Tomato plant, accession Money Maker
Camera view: horizontal (90 deg, fisheye); turntable rotation: 0 degrees
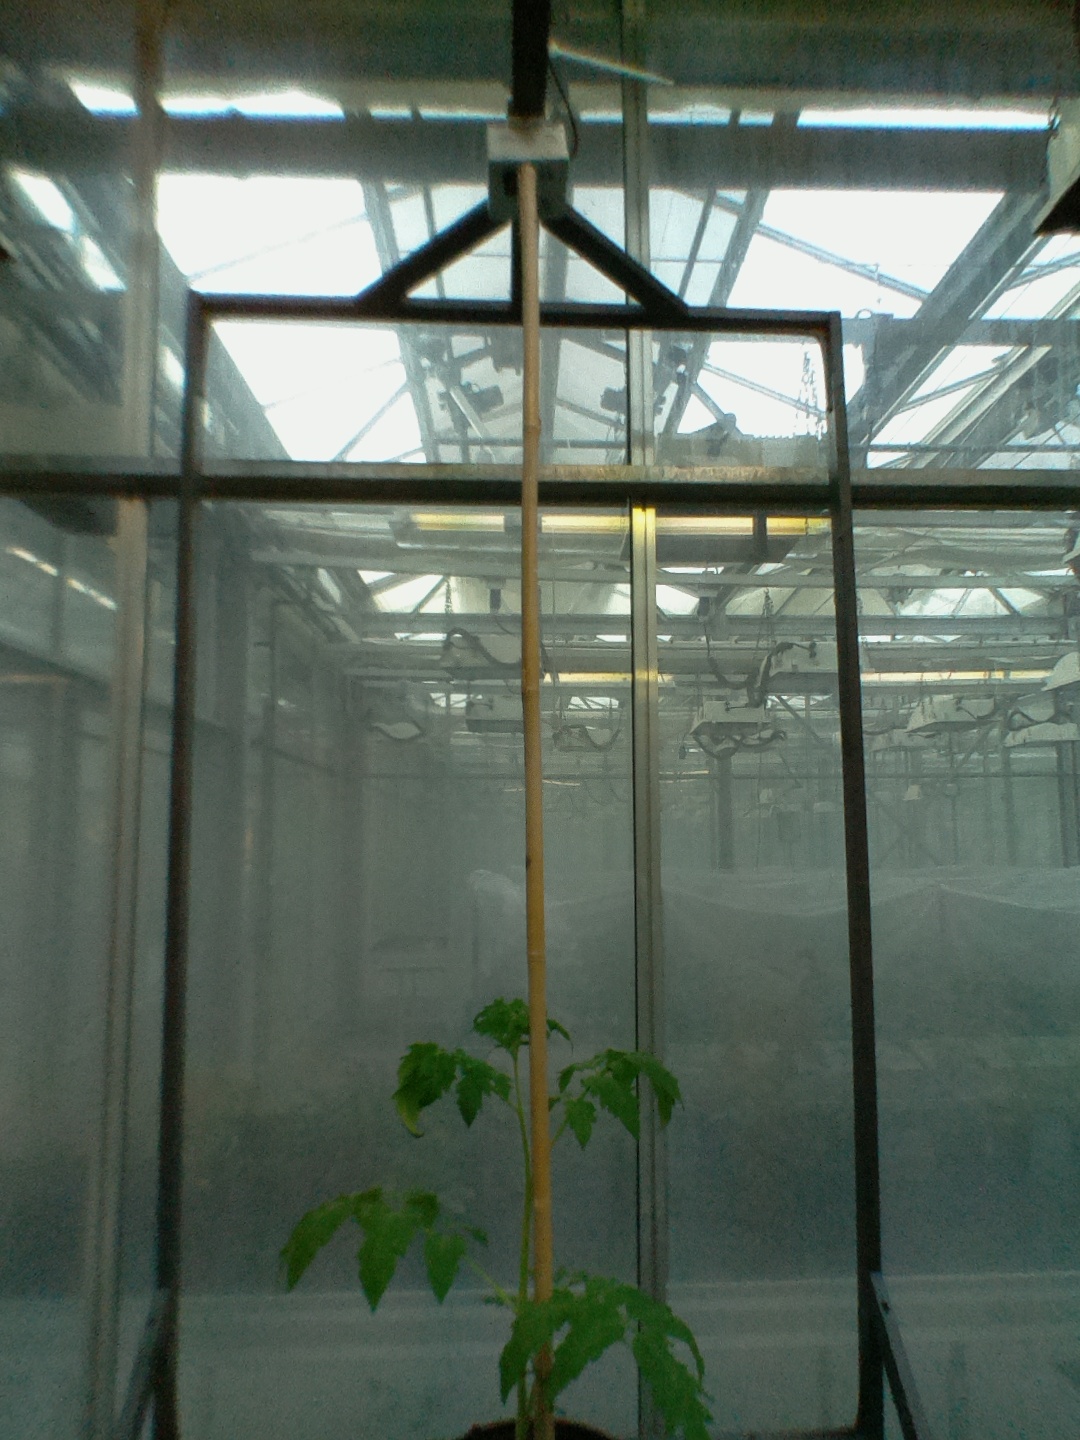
BBCH growth stage 13: 6 of true leaves visible